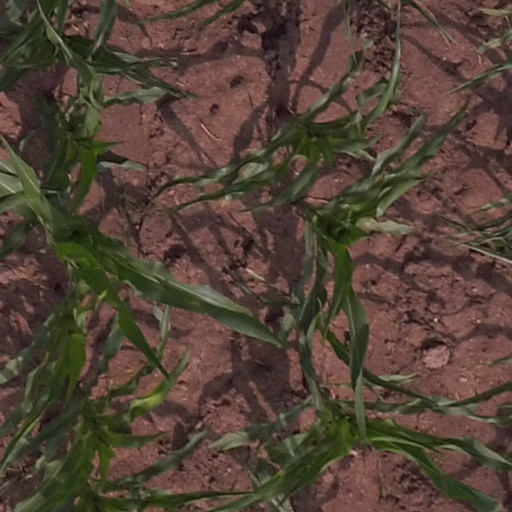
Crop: maize; corn